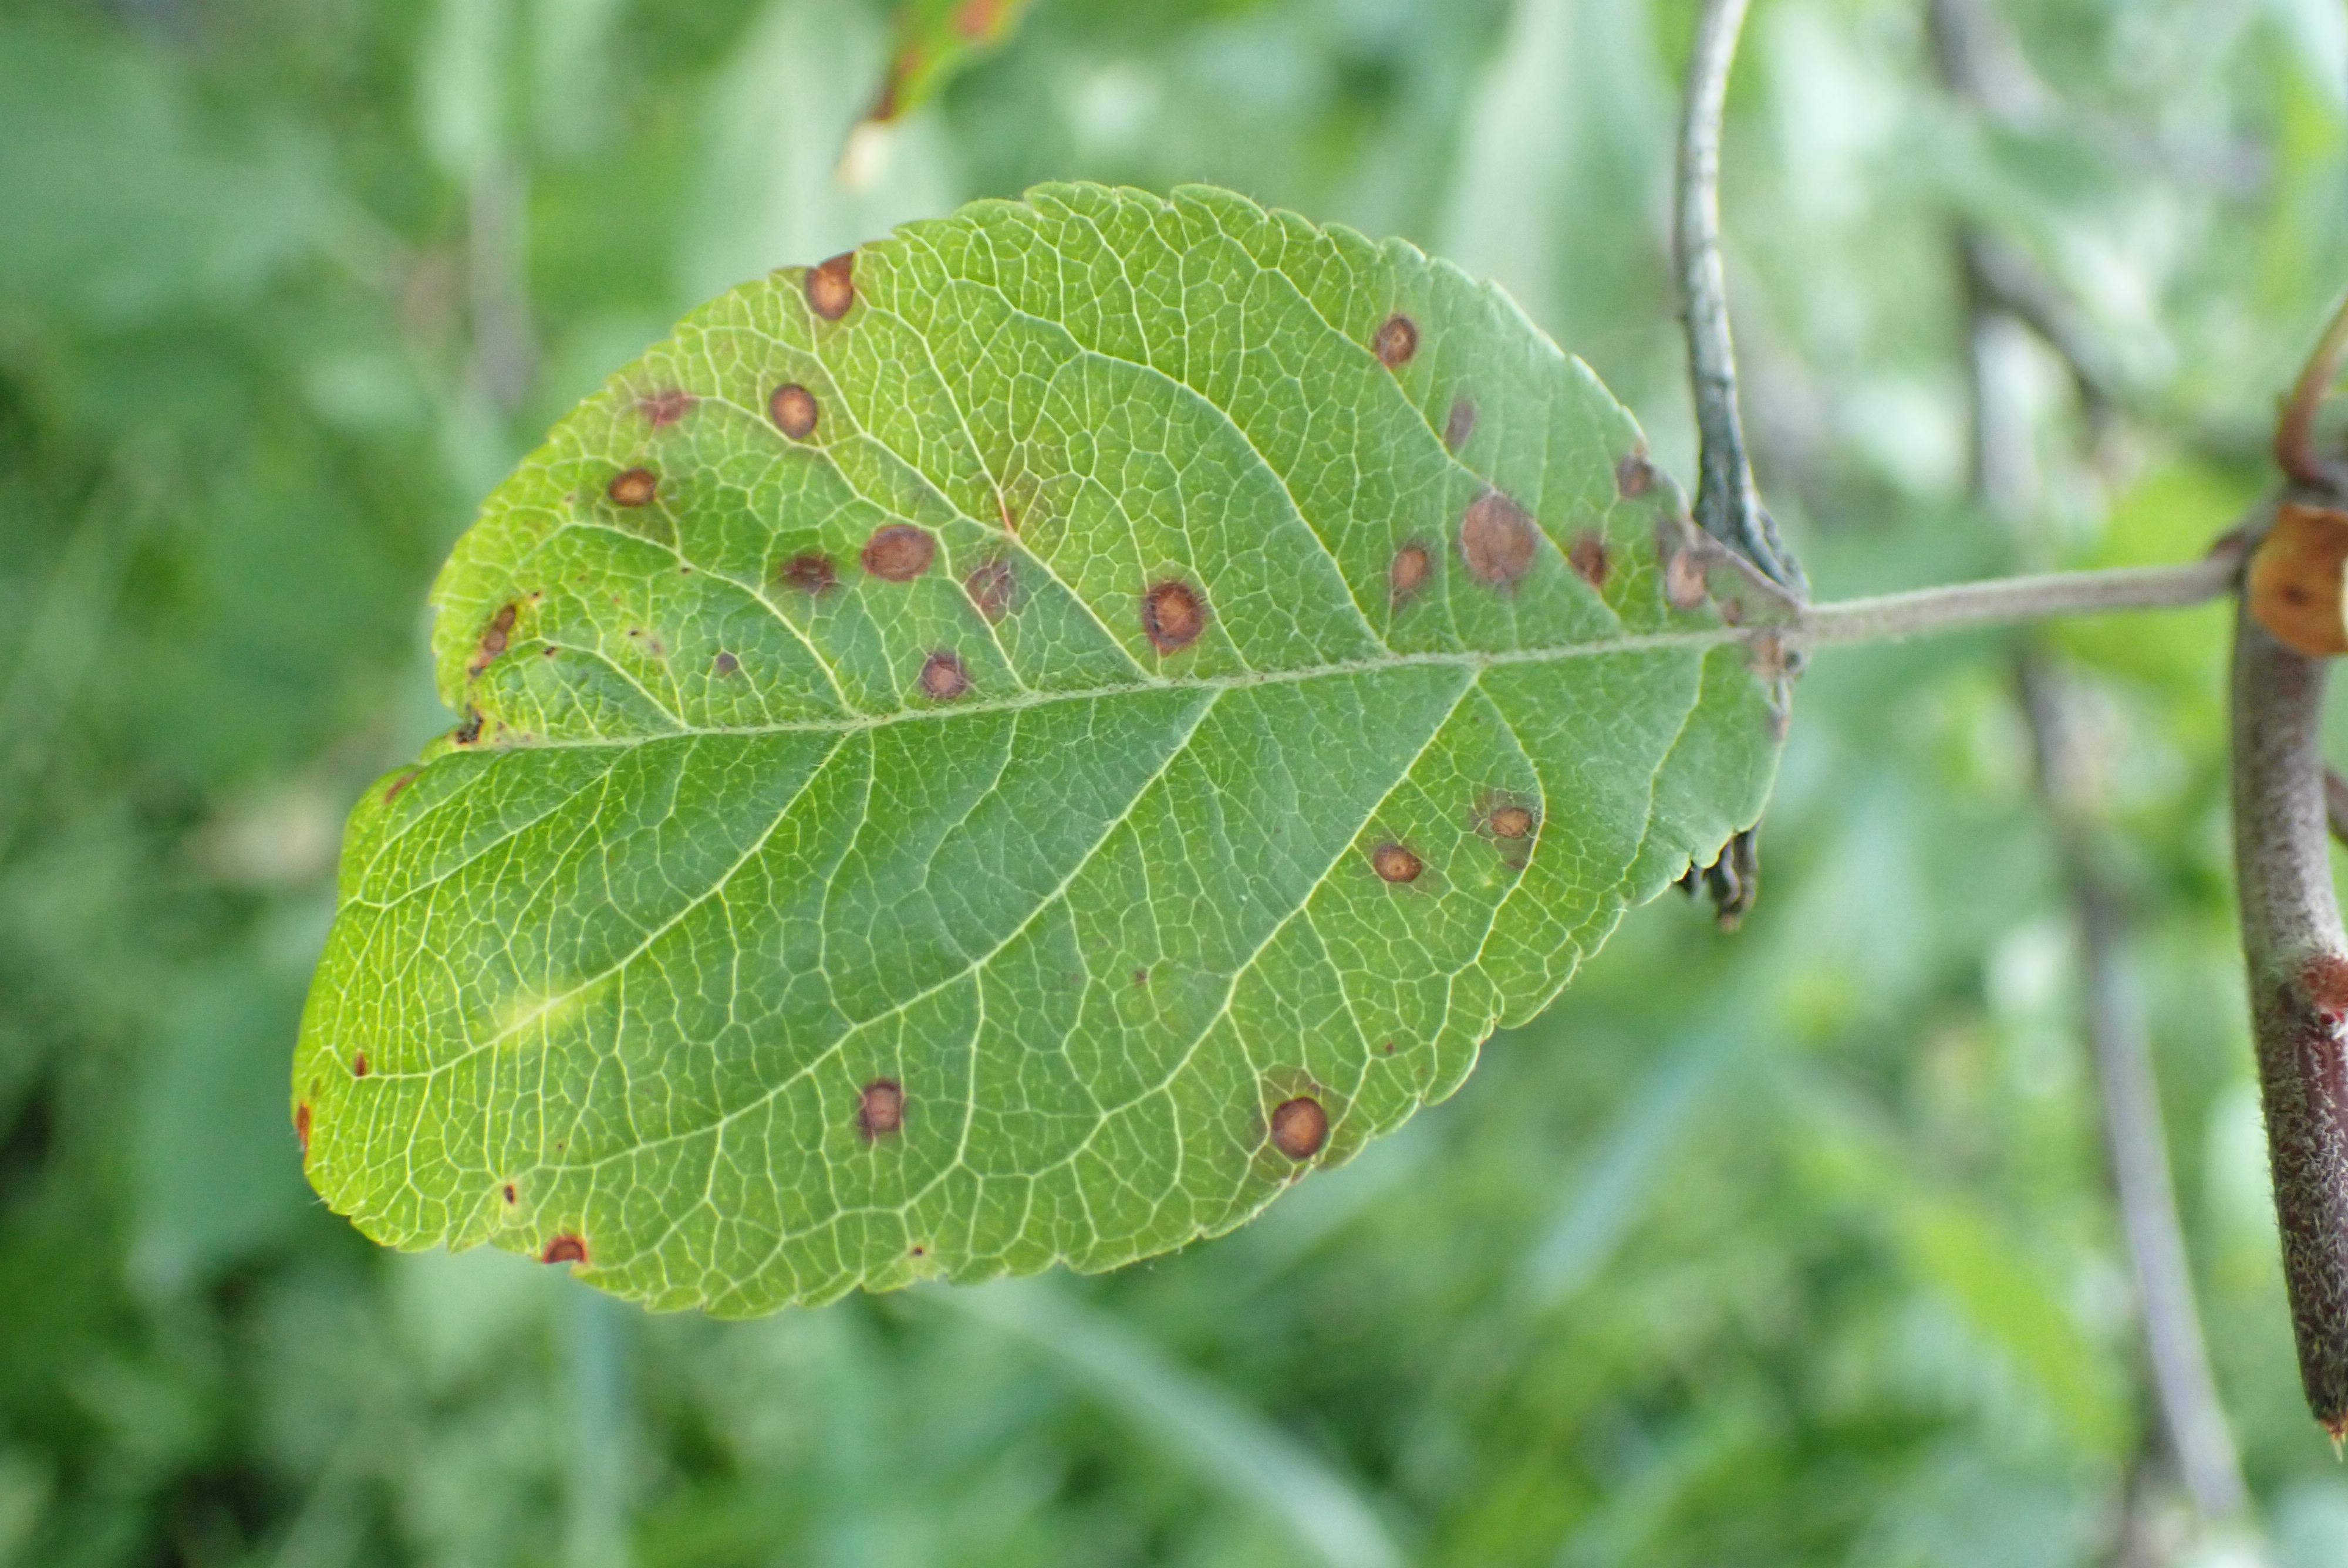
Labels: frog_eye_leaf_spot